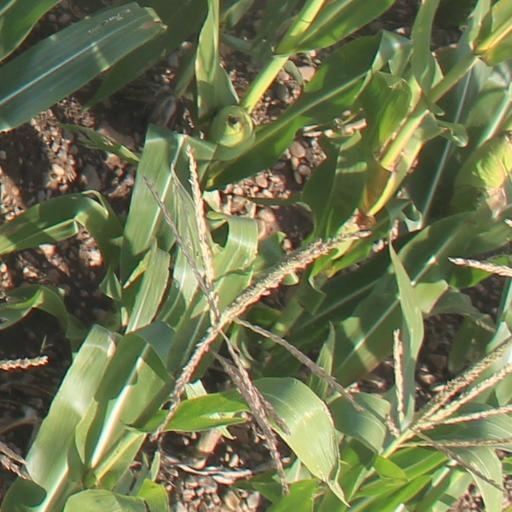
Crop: maize; corn